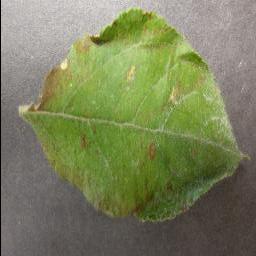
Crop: apple
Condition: cedar_rust